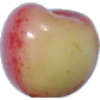
Label: Cherry Rainier 1